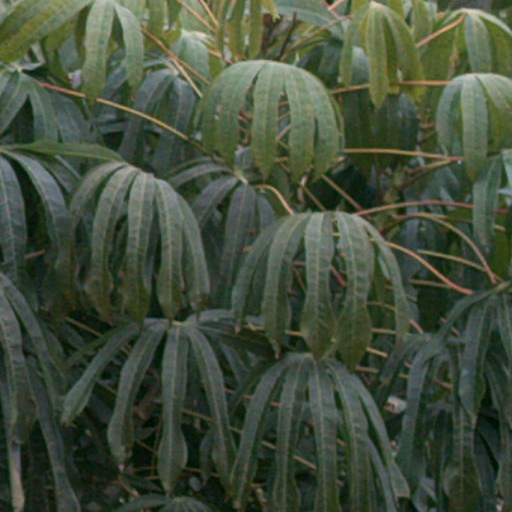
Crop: cassava